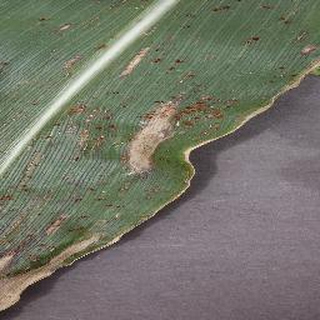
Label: corn_northern_leaf_blight